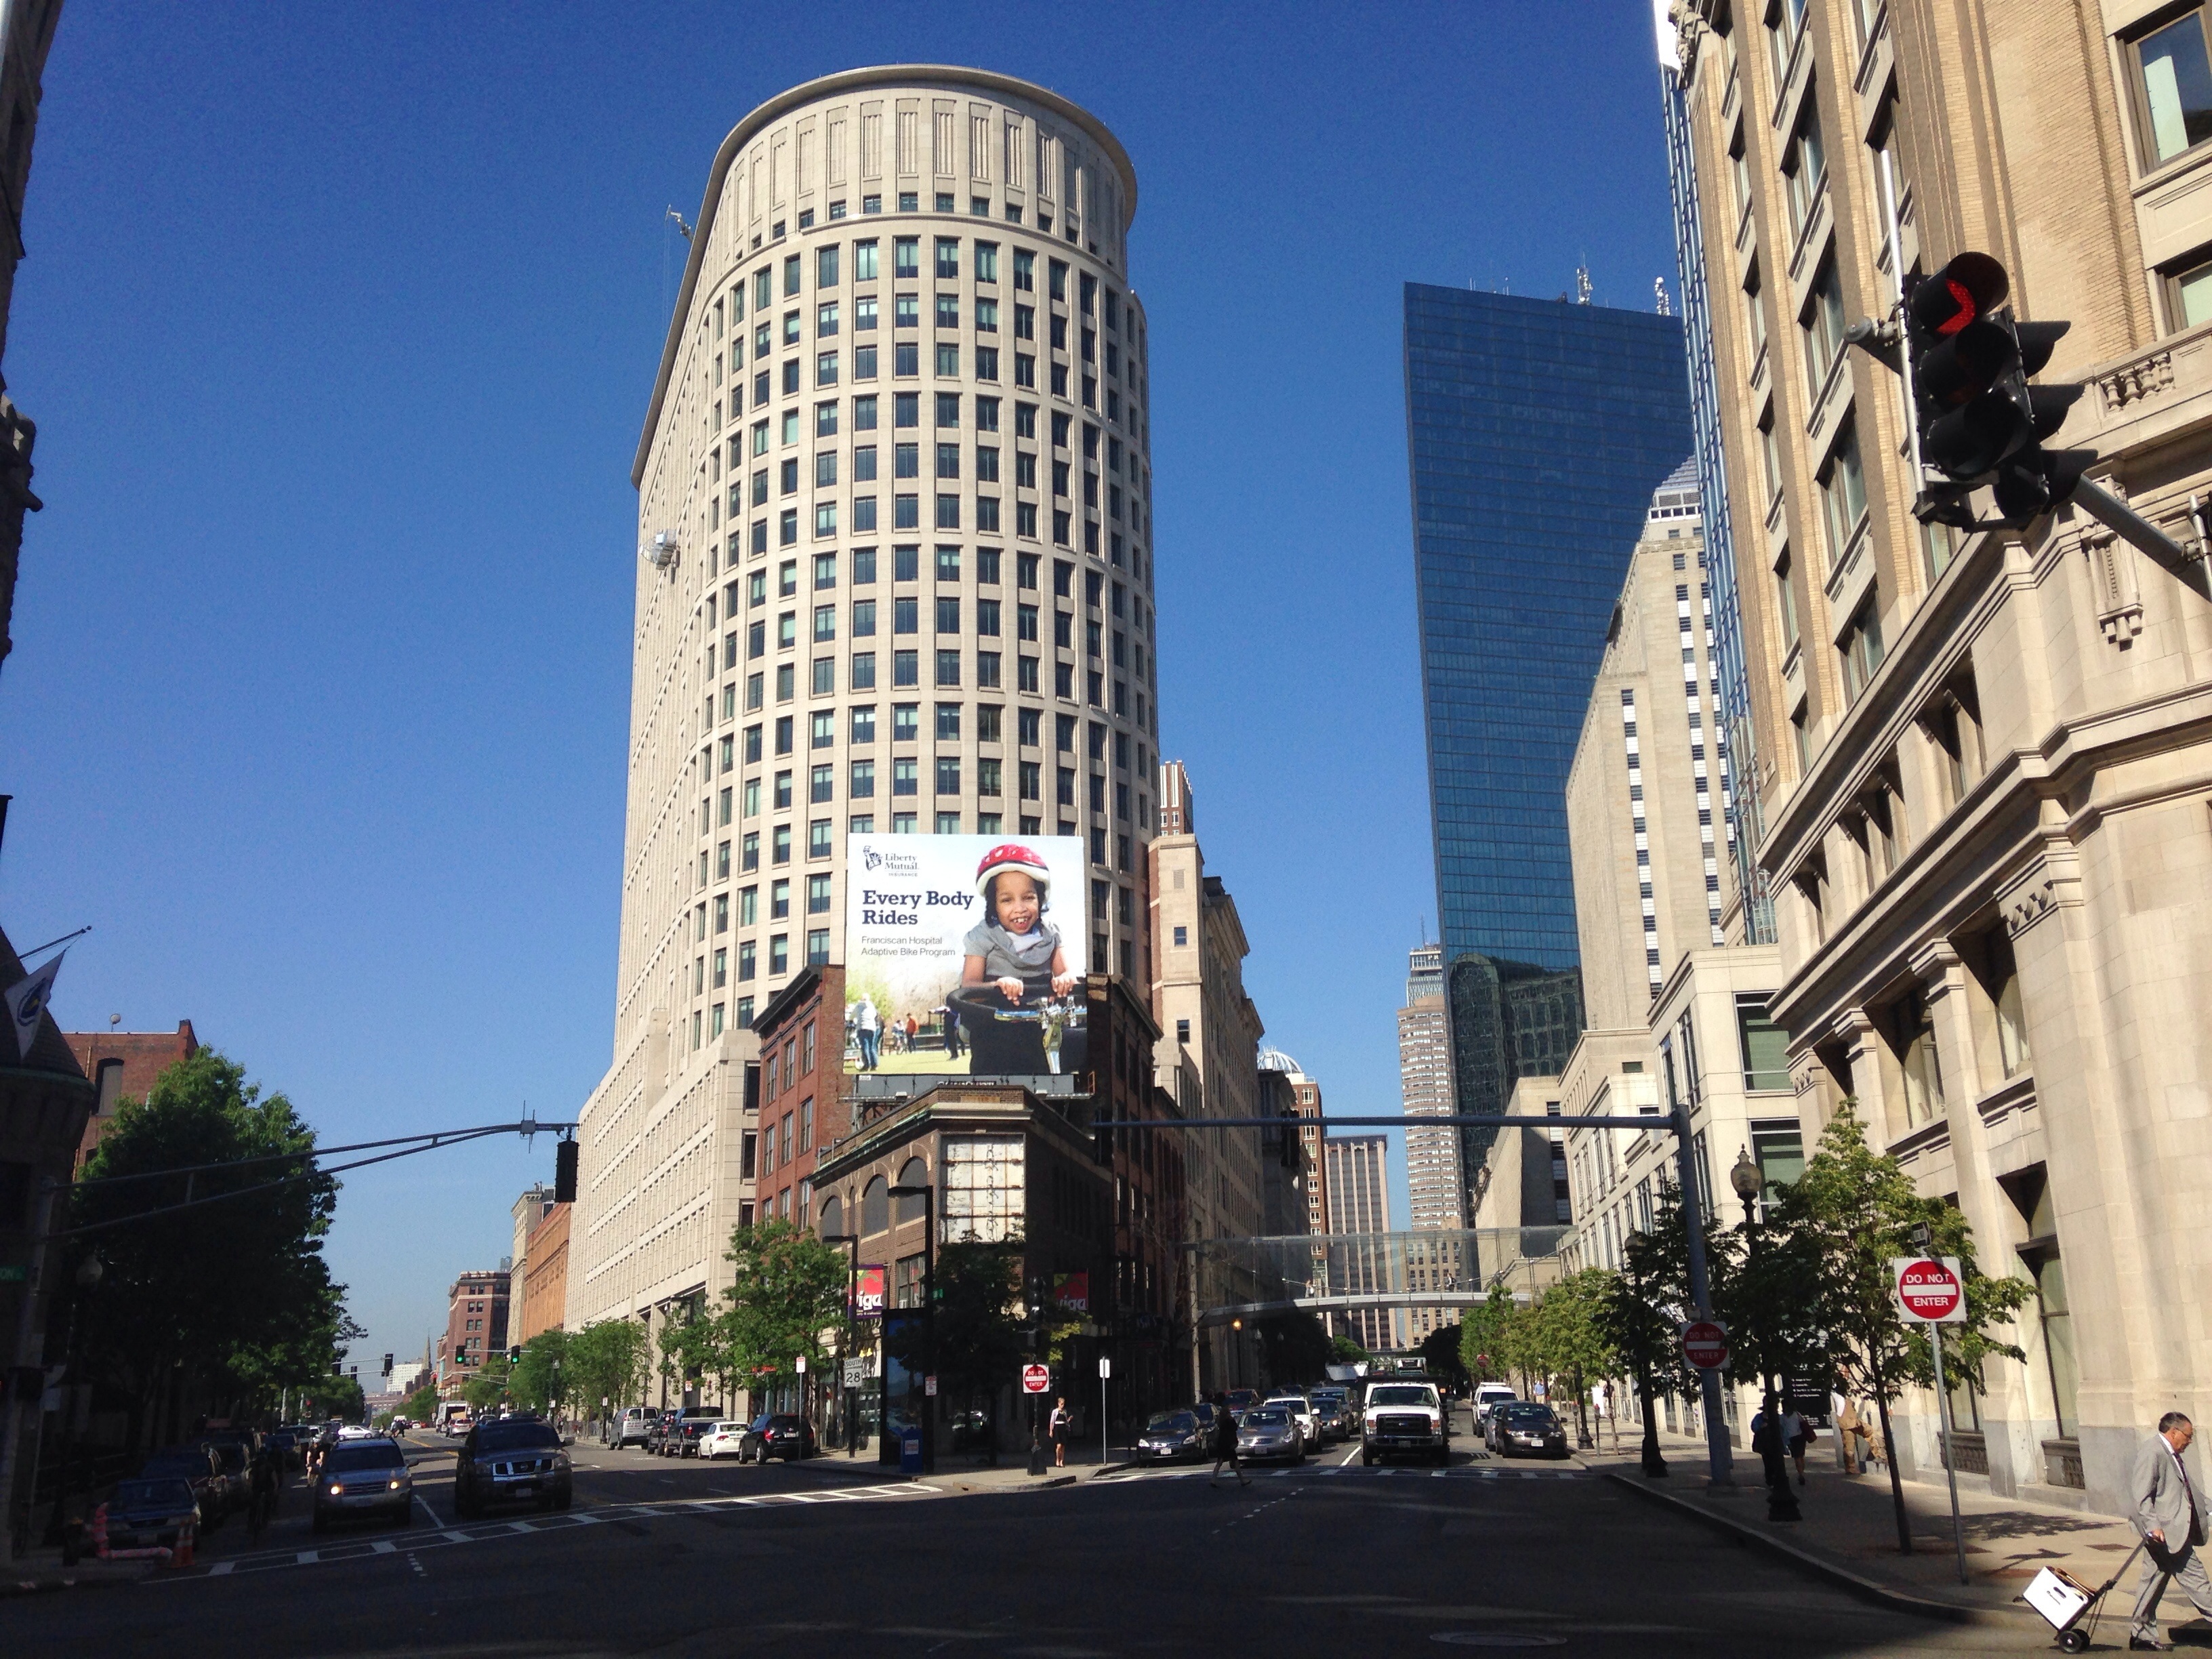
architecture, road, street, building, city, skyscraper, cityscape, downtown, tower, plaza, landmark, facade, tower block, boston, buildings, beautiful, metropolis, cities, neighbourhood, urban area, human settlement, metropolitan area